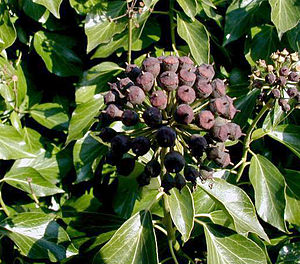
Vedbend-slægten
Vedbend.
Vedbend.
Vedbend er udbredt i Europa, Mellemøsten og Østasien. Det er stedsegrønne klatreplanter, som klatrer ved hjælp af særlige klatrerødder. Her nævnes kun de arter, der er vildtvoksende i Danmark, eller som dyrkes her.